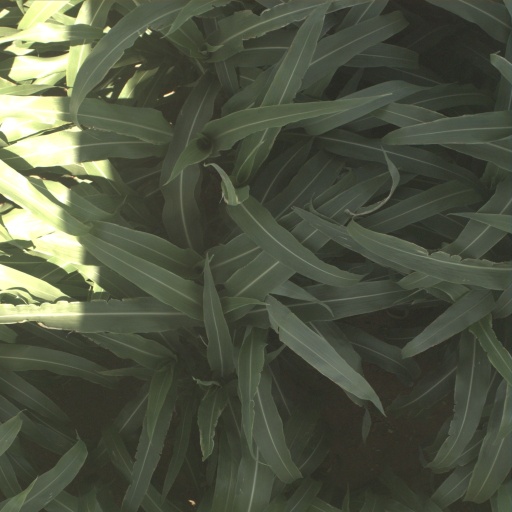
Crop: sorghum